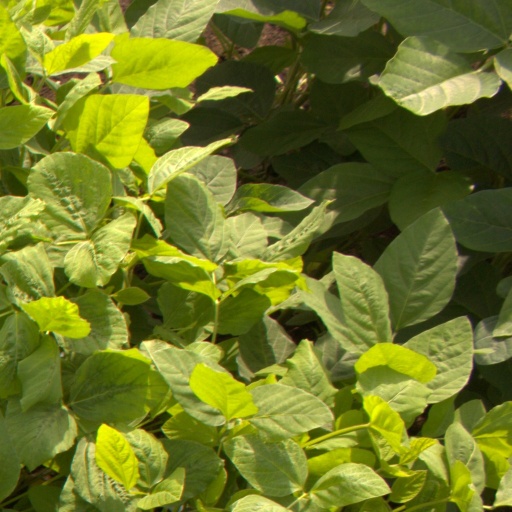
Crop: soybean